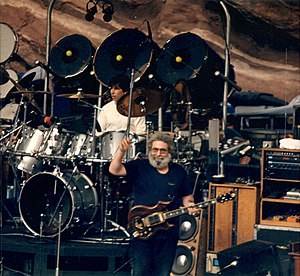
Grateful Dead
Jerry Garcia og Mickey Hart 1987
Grateful Dead var et amerikansk psykedelisk rockband. Det blev dannet i 1965 i Palo Alto fra restene af andre orkestere. Grateful Dead var kendt for sin unikke og eklektiske sangskrivingsstil som fusionerede elementer af rock, folkemusik, bluegrass, blues, country og jazz – og ved koncerter også lange jamsessions, hvor den improvisationsagtige stil kom specielt stærkt frem. Grateful Dead bestod med næsten samme besætning frem til 1995, da frontfiguren Jerry Garcia døde.